Wakakusa, Yamanashi

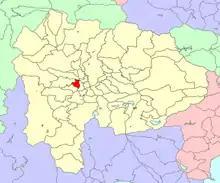
location map of former Wakakusa Town

Wakakusa is located approximately 12 kilometers from Kofu. It covers an area of 10.29 square kilometers and lies on latitude 35° north and longitude 138° east. Wakakusa is a relatively flat area with many rice fields and orchards. The Kamanashi River forms its eastern boundary.